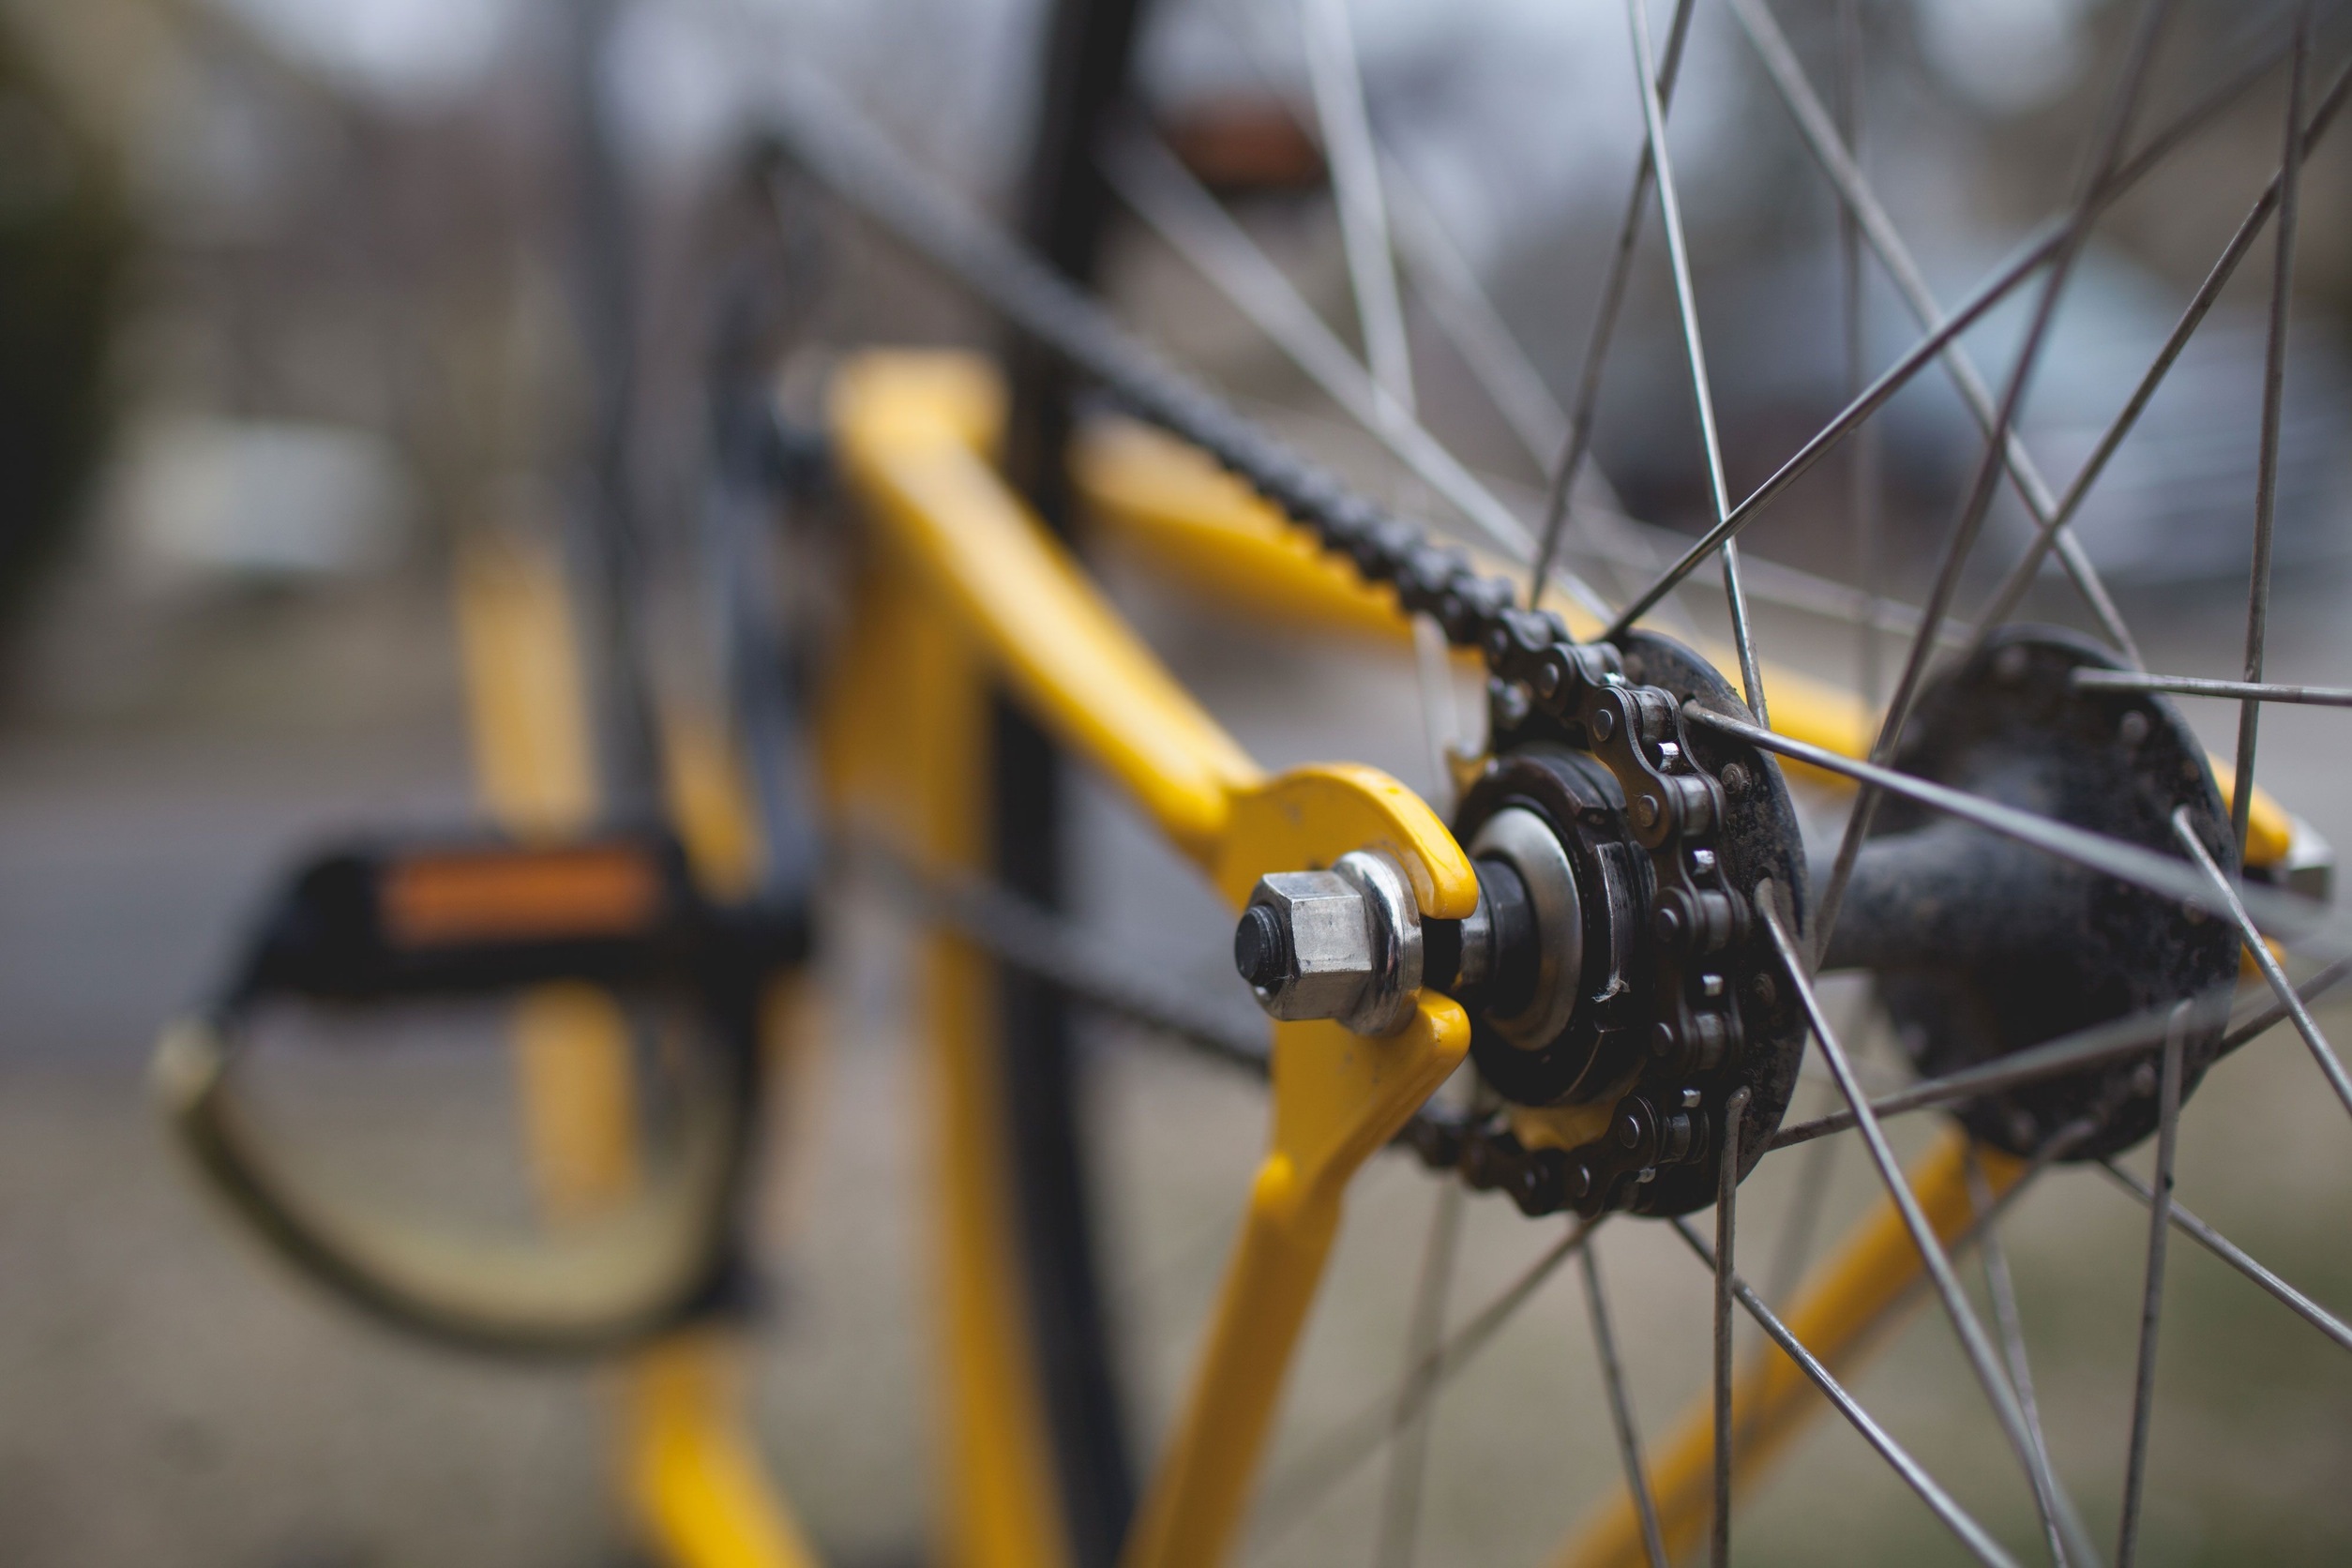
sport, wheel, bicycle, bike, recreation, cyclist, vehicle, ride, exercise, leisure, cycle, activity, sports equipment, mountain bike, cycling, biking, freeride, bicycle frame, land vehicle, bicycle chain, cyclo cross bicycle, cyclo cross, bicycle racing, bmx bike, road bicycle